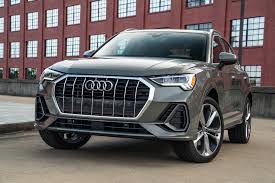
Label: noambulance